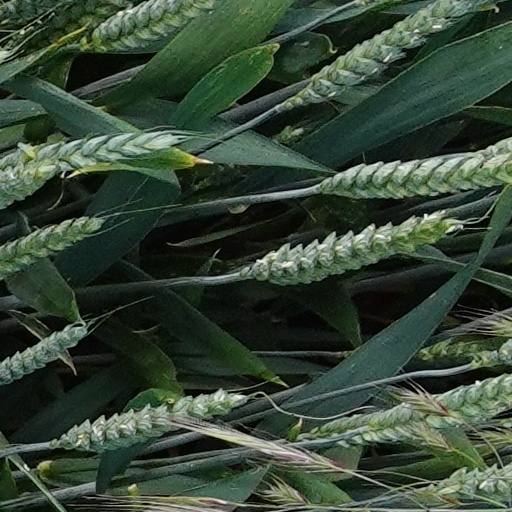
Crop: wheat